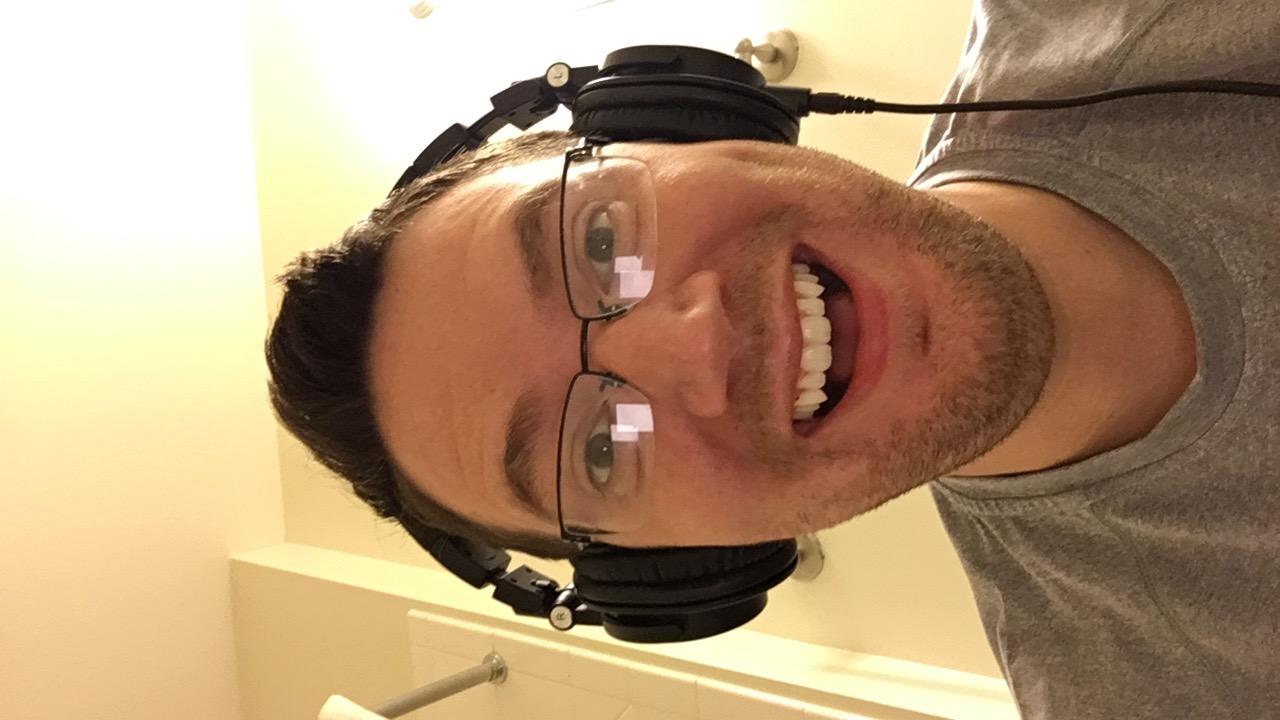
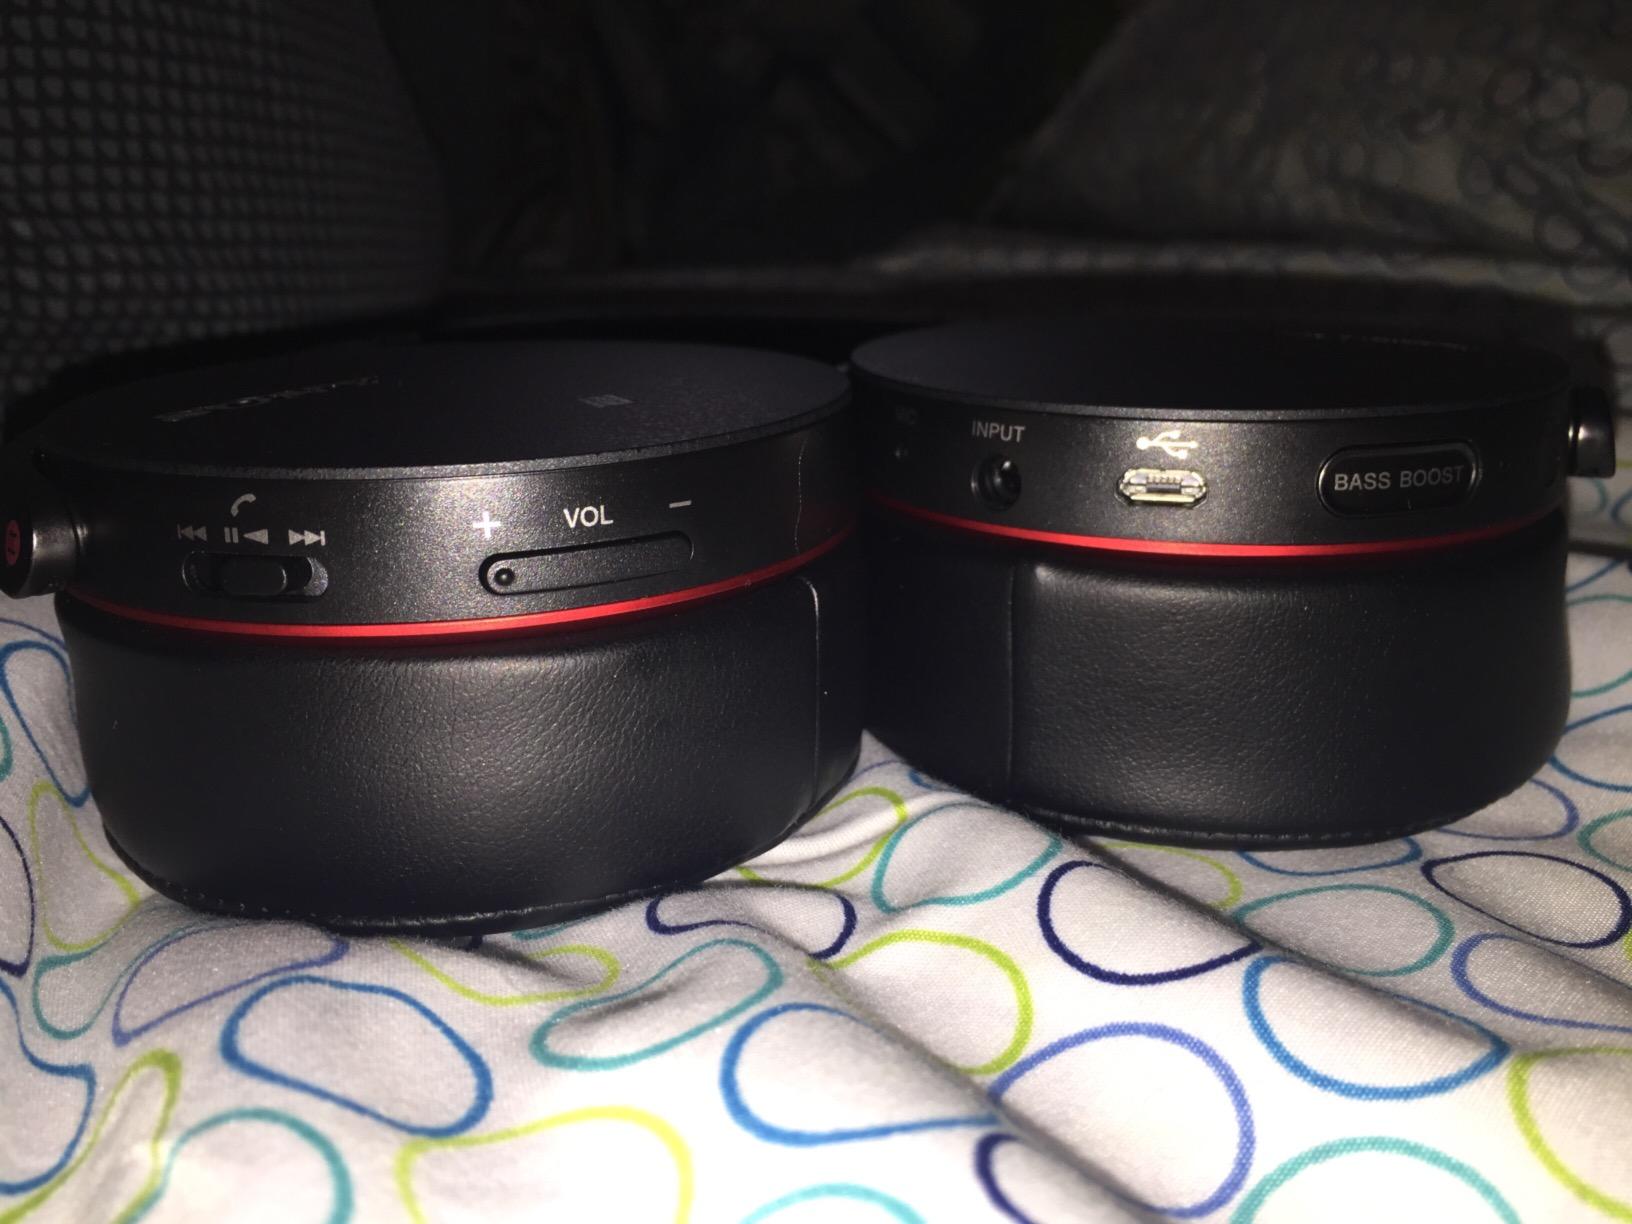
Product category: headphones
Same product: no